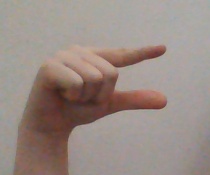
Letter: dal